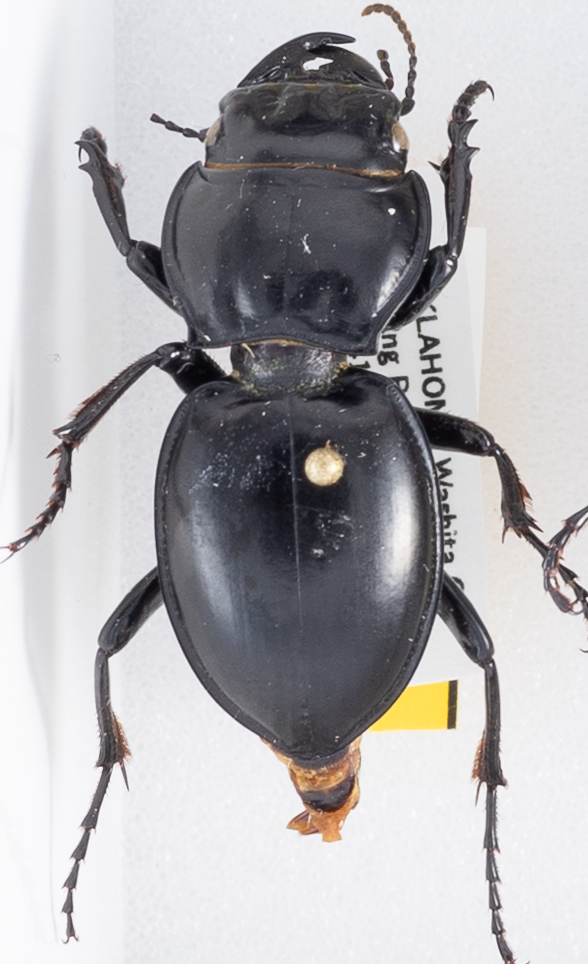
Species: Pasimachus californicus
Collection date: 2018-08-08
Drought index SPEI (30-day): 0.47
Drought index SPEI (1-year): -0.62
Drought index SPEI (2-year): -0.62